California State Route 23

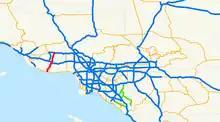
The routing of the proposed Decker Freeway, in red.

The Decker Freeway was an unbuilt north–south freeway that would connect SR 118, US 101, and SR 1. The freeway was part of a 1958 plan by the Metropolitan Engineering Board, but was later considered to be geographically improbable and the plans were abandoned.